East Broad Street Historic District (Columbus, Ohio)

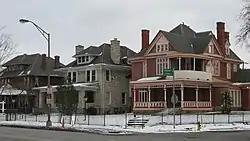
Houses in the 1200 block of East Broad Street

The East Broad Street Historic District in Columbus, Ohio is a historic district that was listed on the National Register of Historic Places in 1987. The district includes the section of East Broad Street from Ohio Avenue on the west to Monypenny Street on the east. It includes lavish residences, some converted to offices.